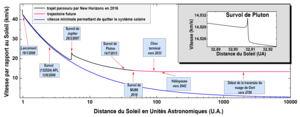
Trajectoire de la sonde spatiale New Horizons
New Horizons est une sonde de l'agence spatiale américaine dont l'objectif principal est l'étude de la planète naine Pluton et ses satellites, ce qui a été réalisé mi-juillet 2015, puis après de légères modifications de trajectoire, elle a pu explorer Arrokoth, un autre corps de la ceinture de Kuiper, et pourrait éventuellement en étudier un autre. New Horizons est la première mission spatiale qui explore cette région du Système solaire. Du fait de leur éloignement, on dispose de très peu d'informations sur les corps célestes qui s'y trouvent, car ceux-ci sont à peine visibles avec les meilleurs télescopes. Or leurs caractéristiques sont susceptibles de fournir des informations importantes sur le processus de formation du Système solaire.